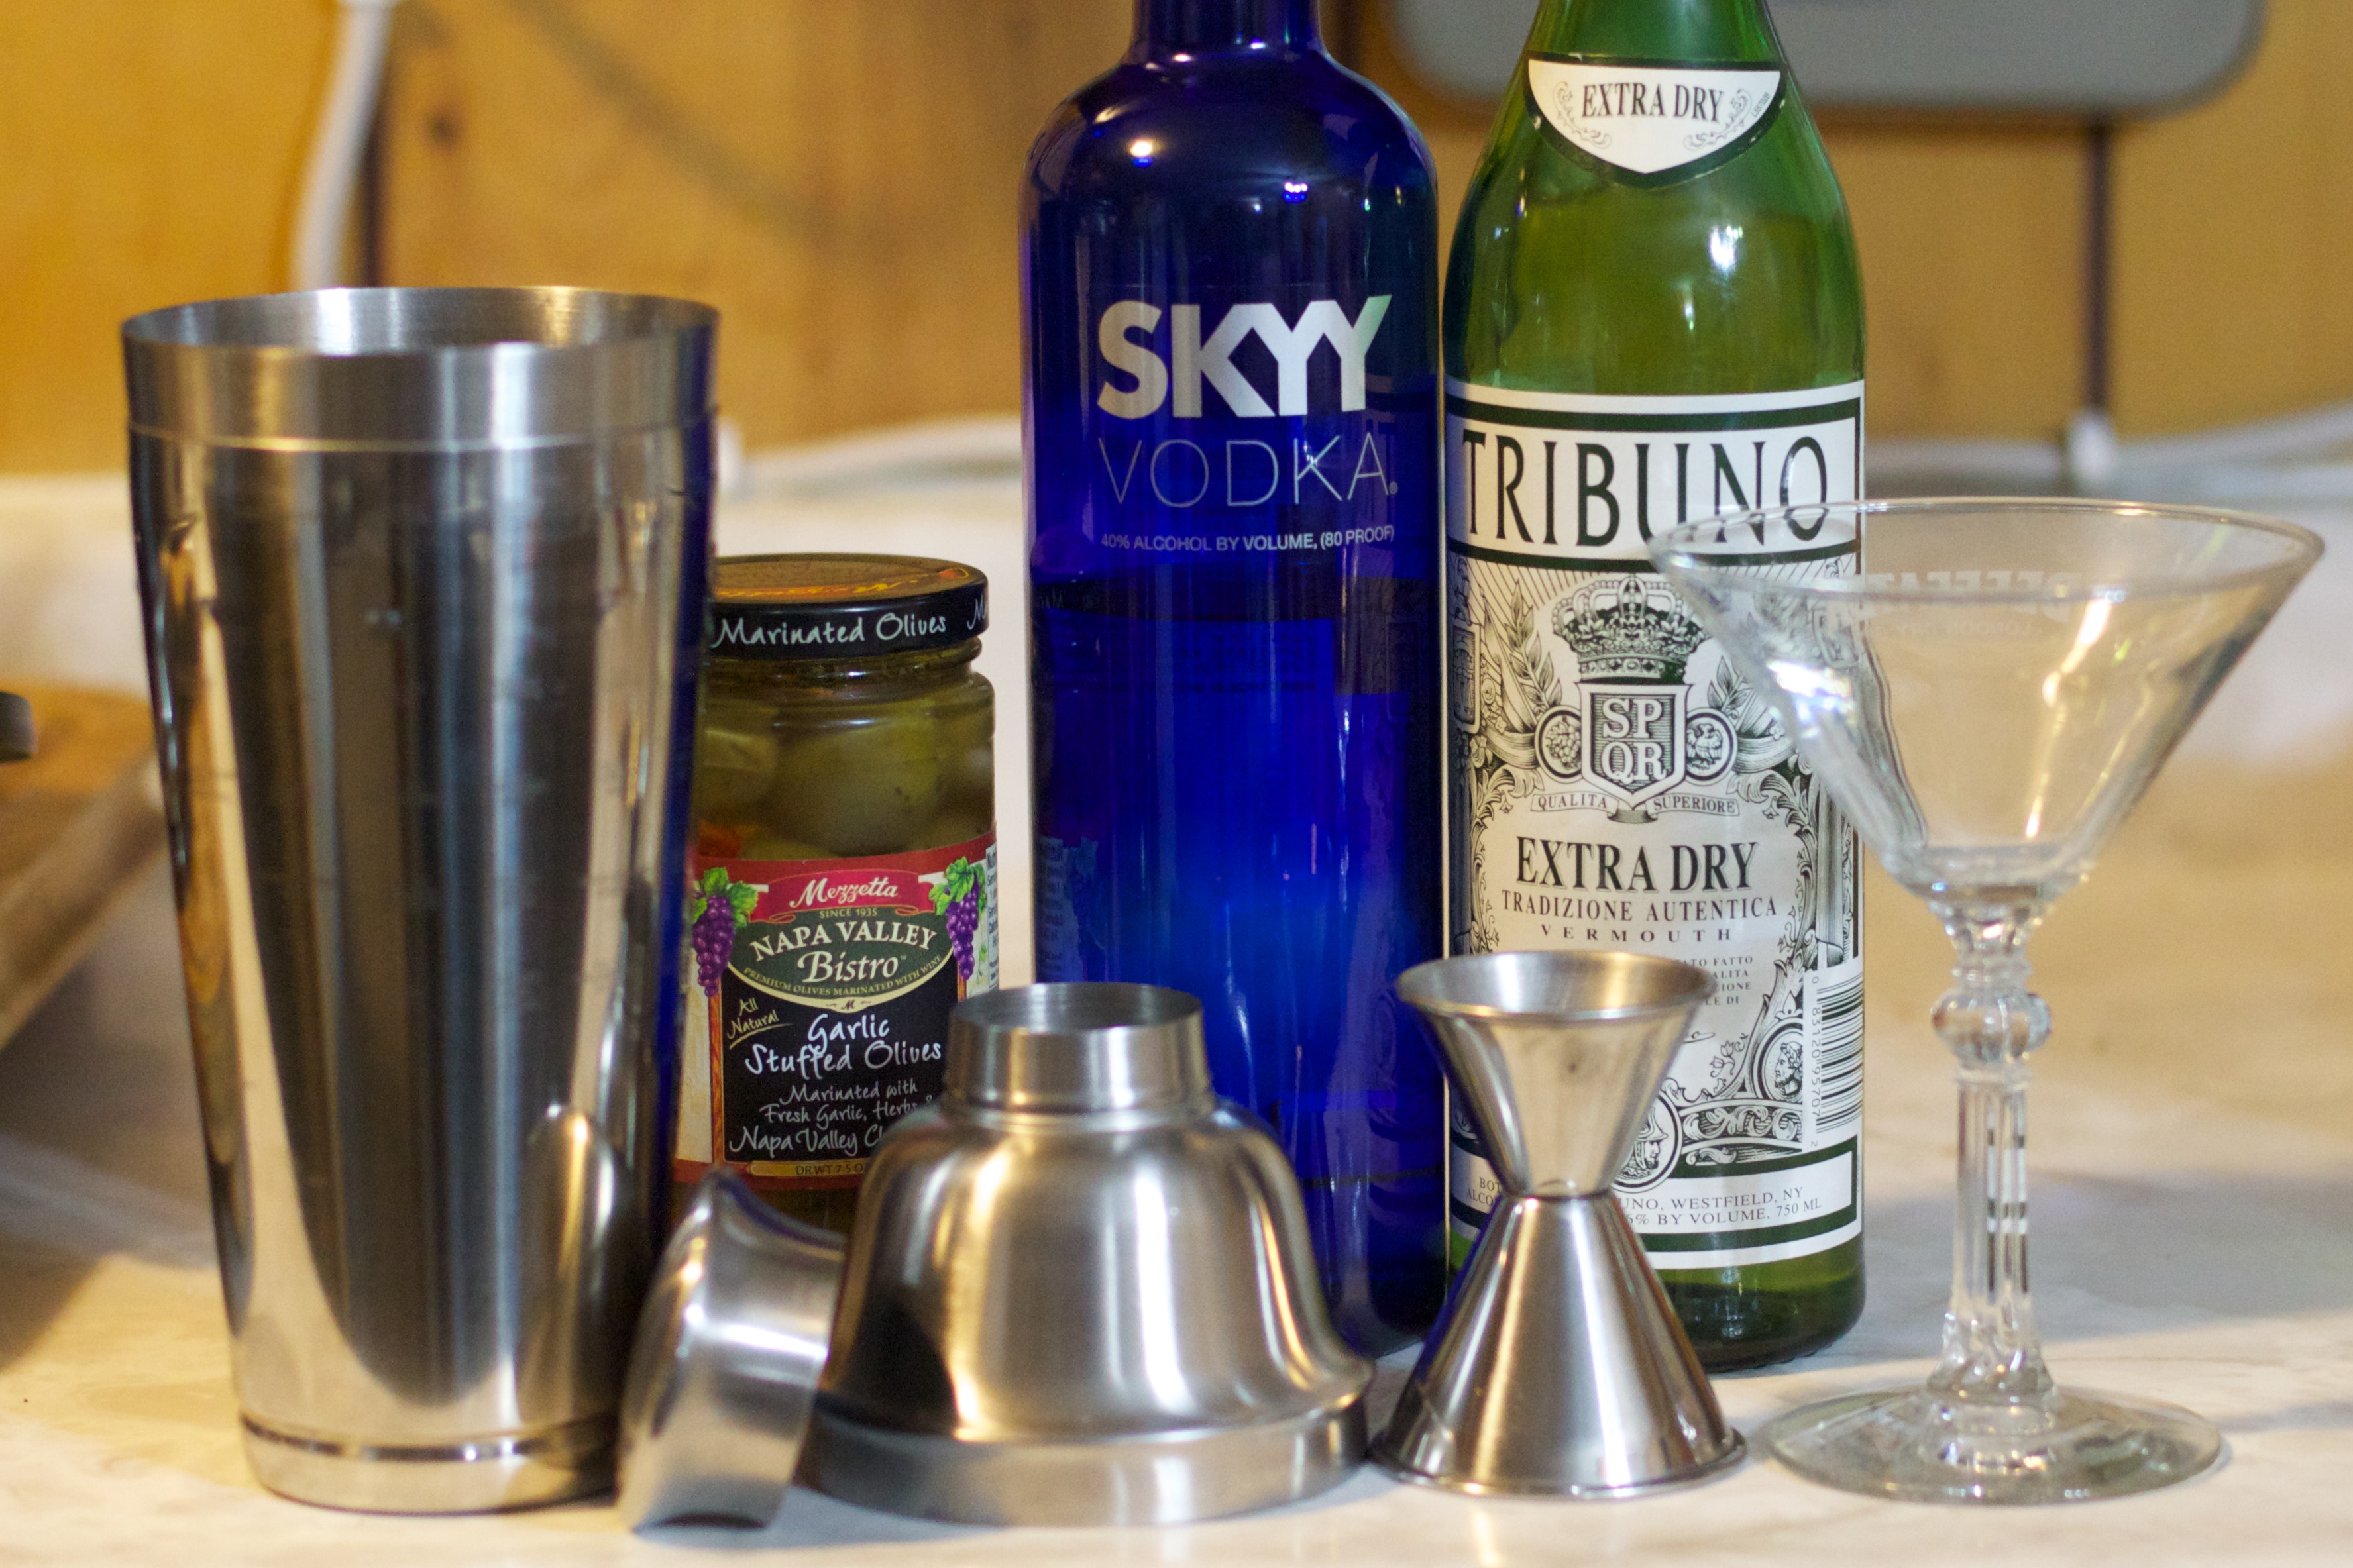
drink, bottle, beer, martini, glass bottle, liqueur, alcoholic beverage, distilled beverage